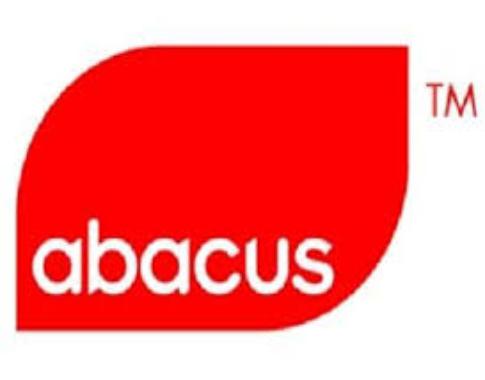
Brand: Abacus 5
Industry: Electronic